L'Homme truqué (The Doctored Man)

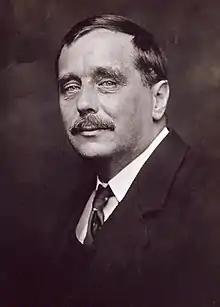
The critics found in "L'Homme truqué" the legacy of the scientific novels of Jules Verne and H. G. Wells.

The main character of this novel is Jean Lebris. This soldier, who disappeared during the war, reappears after the conflict in his home town. Blinded by a shell explosion in the trenches, he is rescued by a German ambulance before being handed over to mysterious doctors. At his own expense, he becomes the subject of a medical experiment to restore his sight. Having recovered his sight thanks to the installation of electroscopes allowing him to see electricity, he managed to flee and reach his village of Belvoux. Feeling in danger, he hides his increased vision from those around him.